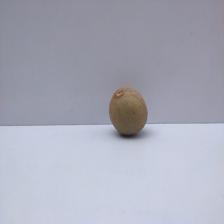
Size: Small